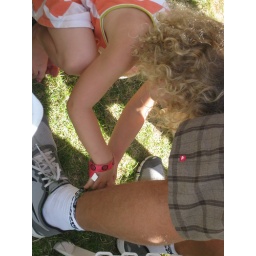
erin stuffing grass in mark's shoe